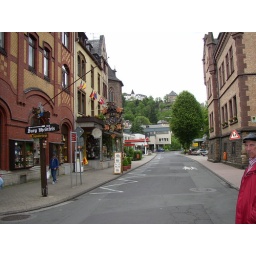
On the left is the largest free standing cuckoo clock in the world. On the right is a perplexed German man.